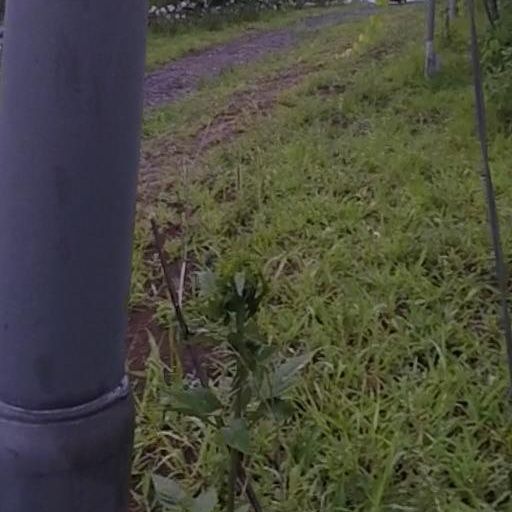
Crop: grape